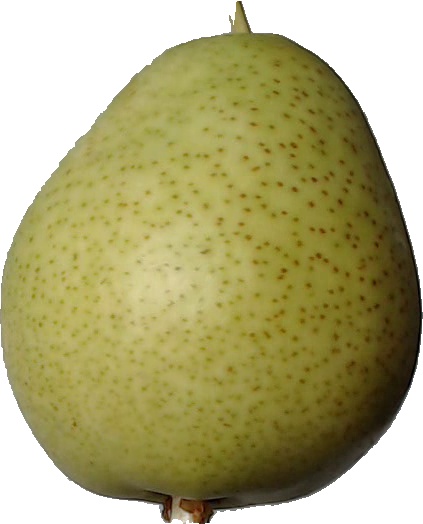
Label: pear_1